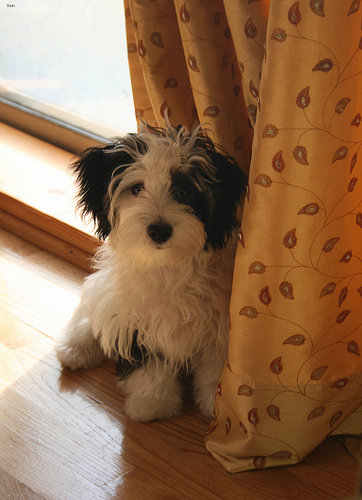
Breed: havanese